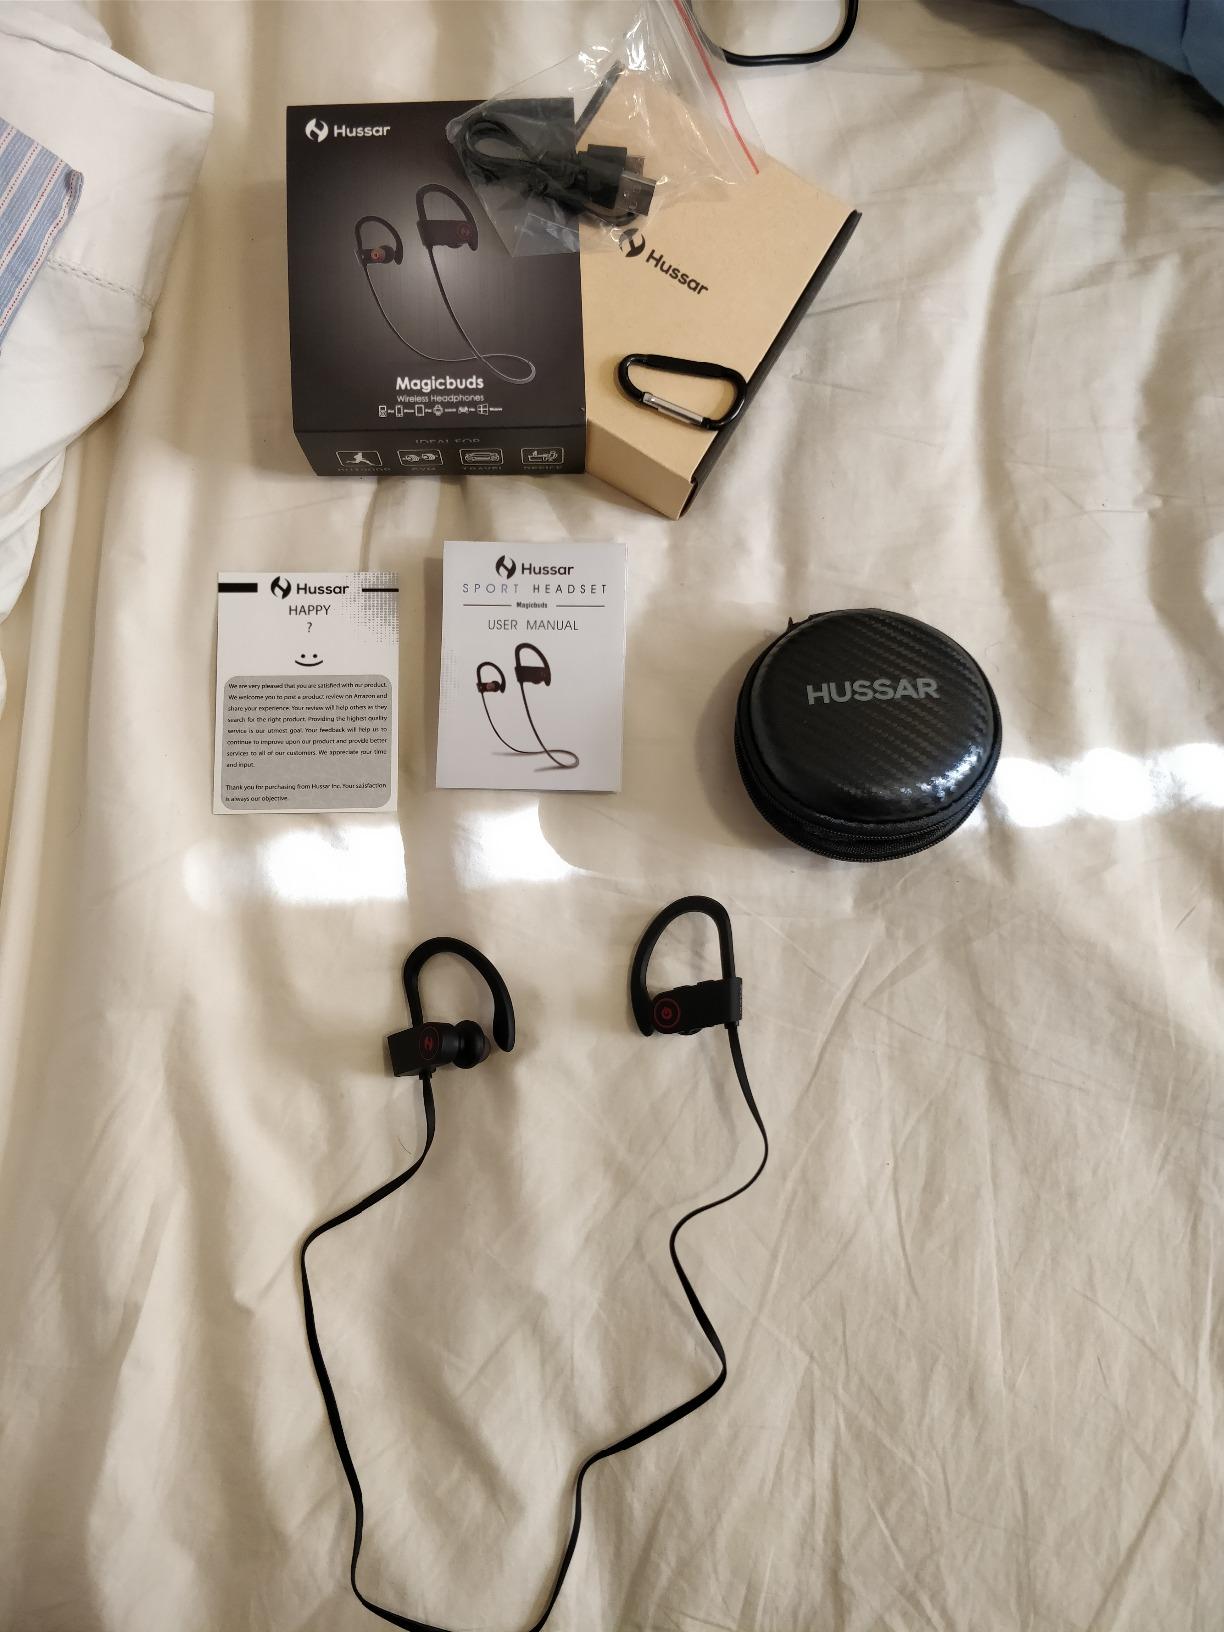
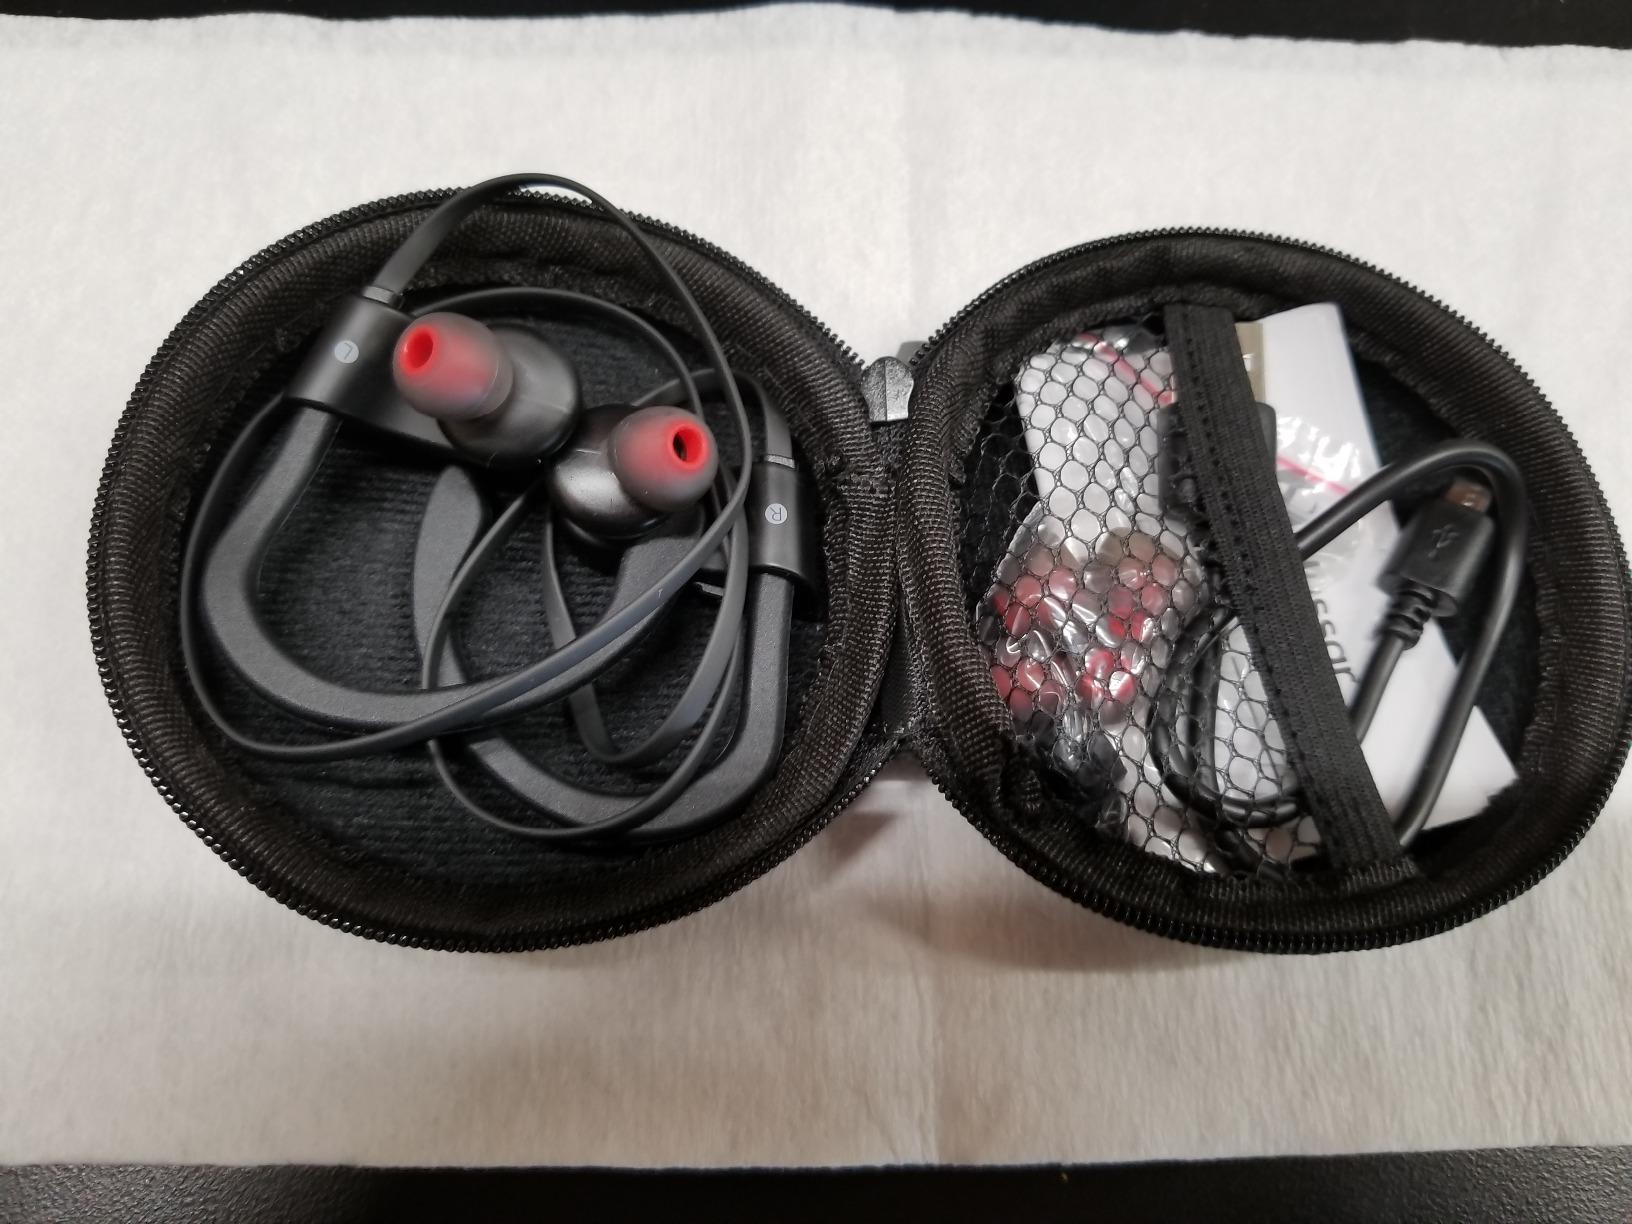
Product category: headphones
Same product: yes